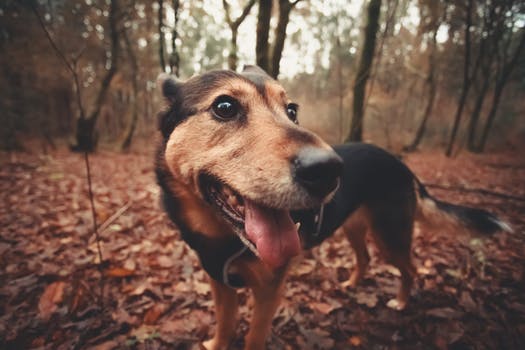
Label: No Watermark